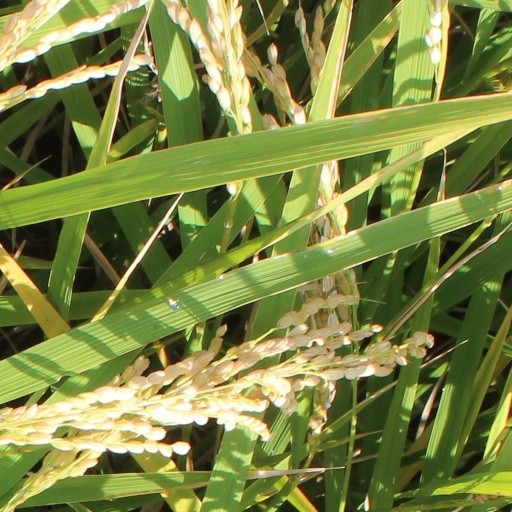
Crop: rice